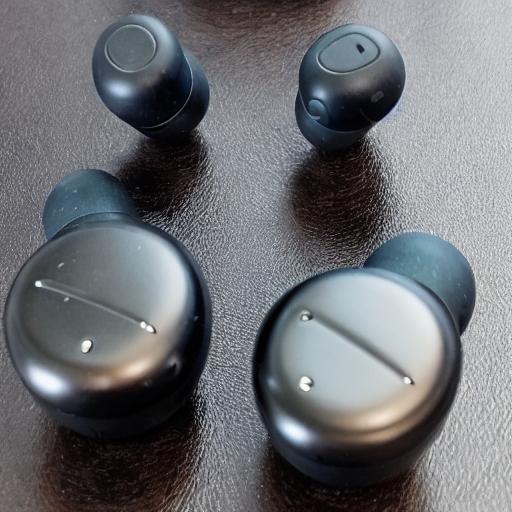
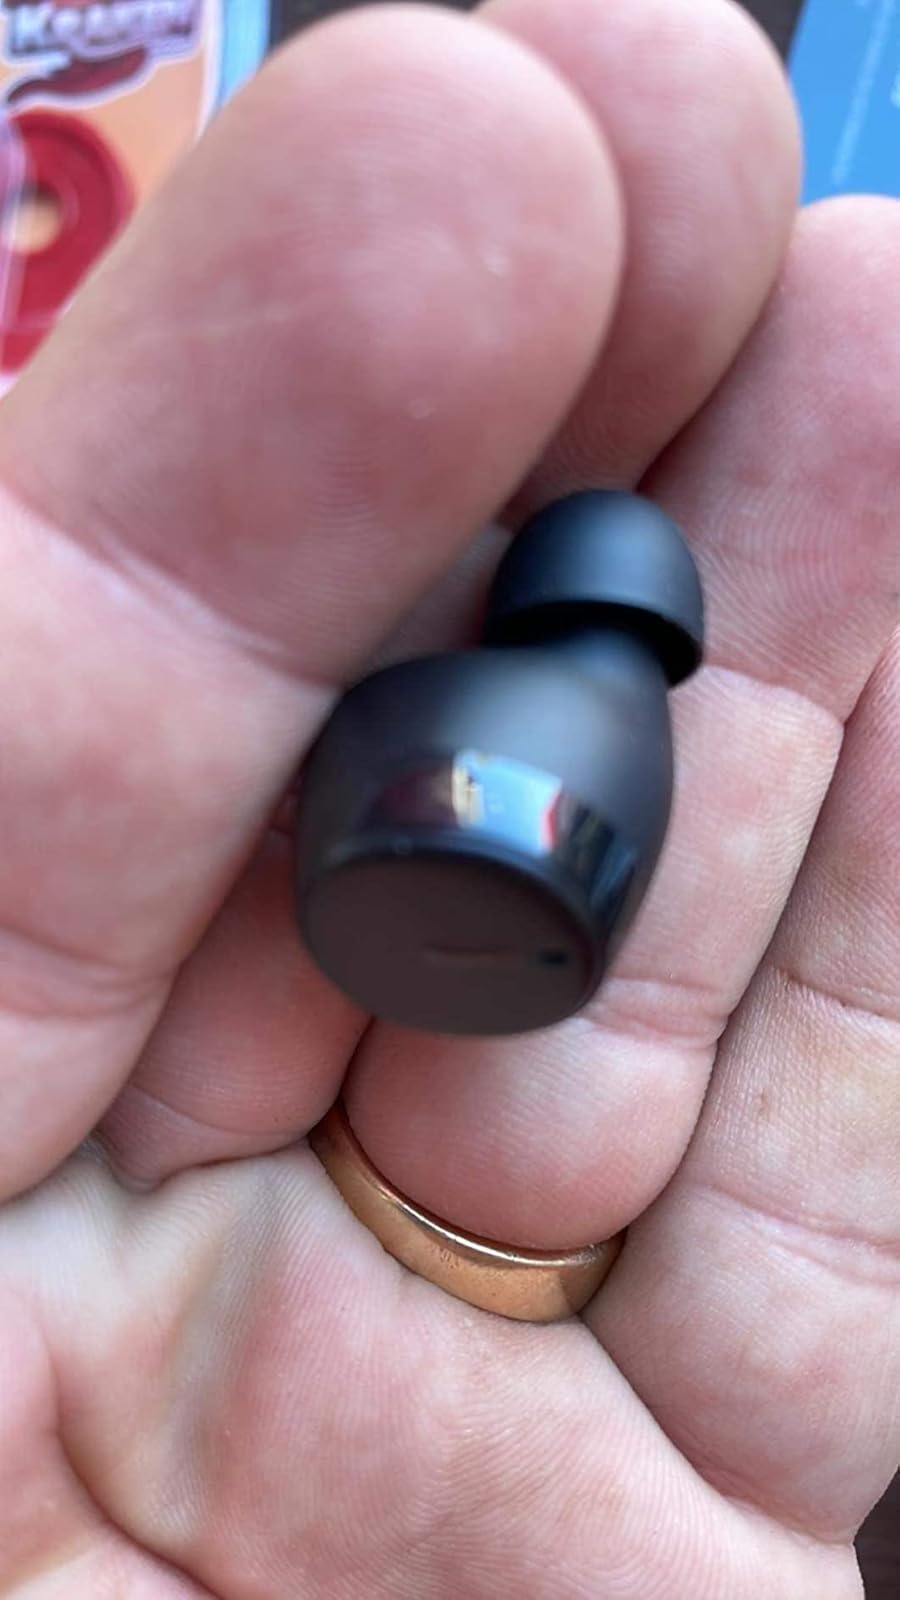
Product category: earbuds
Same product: no